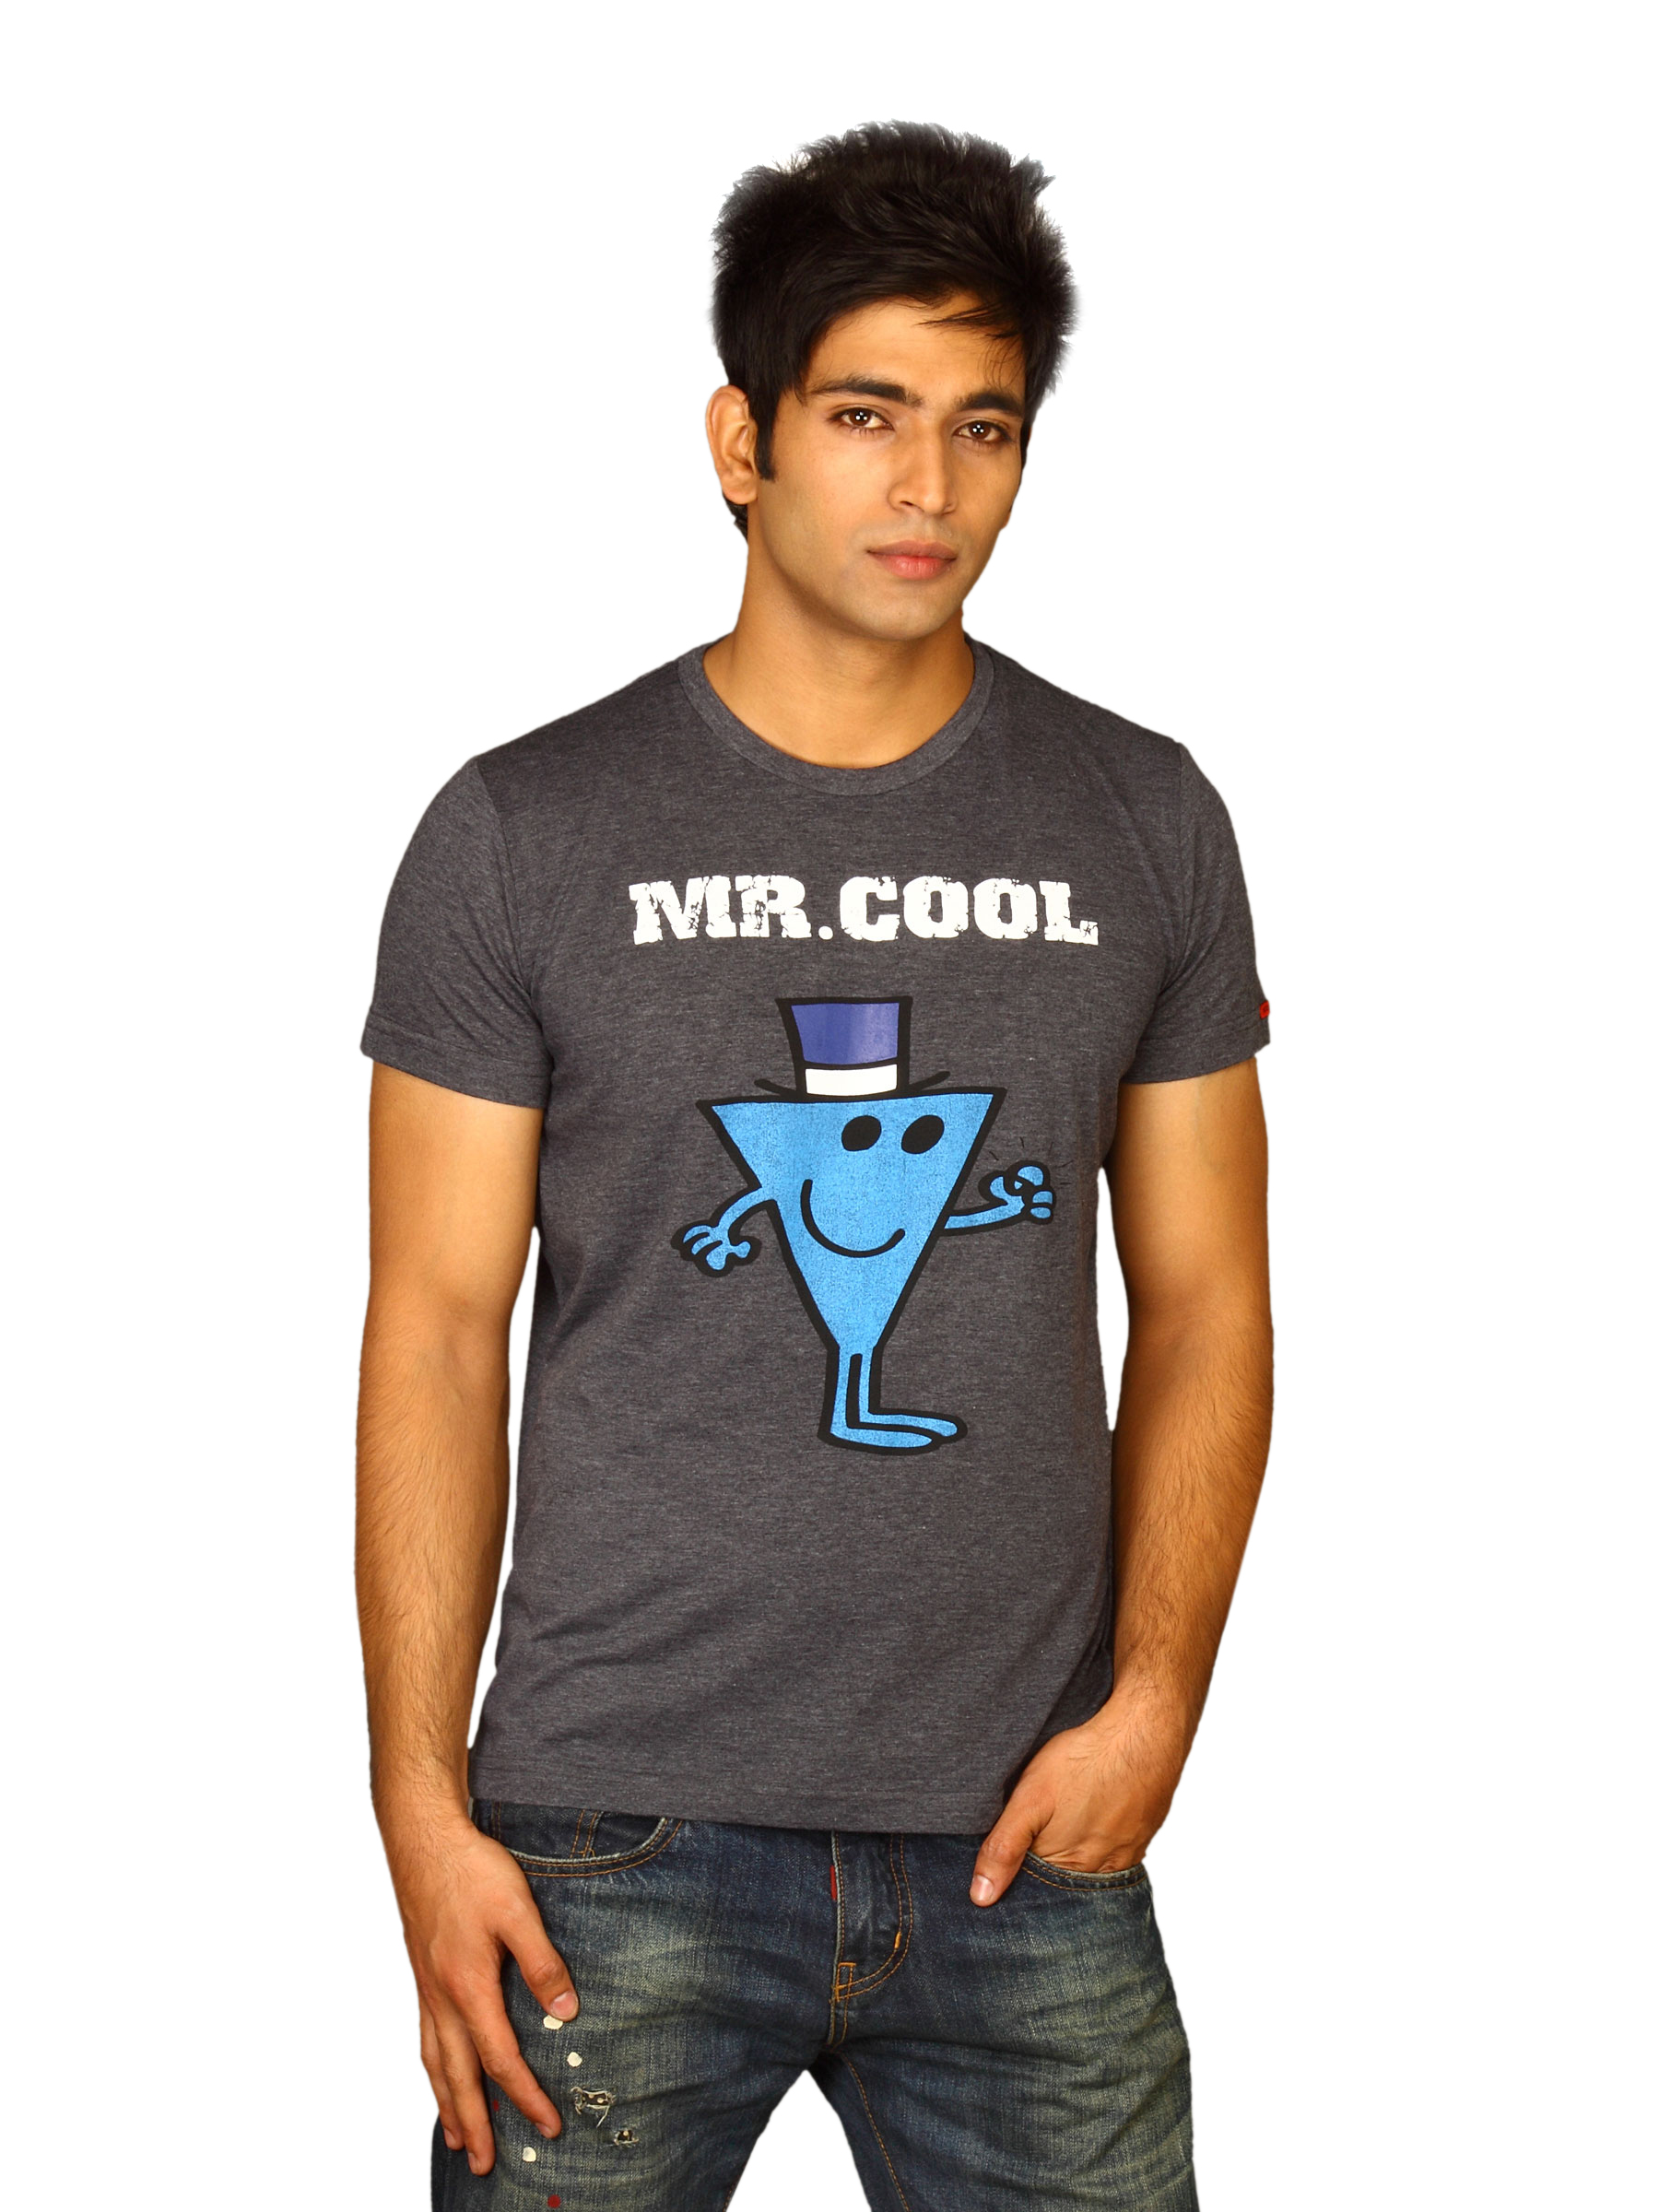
Mr.Men Men's Mr.Cool Grey T-shirt
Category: Apparel / Topwear / Tshirts
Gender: Men
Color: Grey
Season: Summer 2011
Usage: Casual